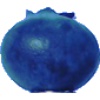
Label: Huckleberry 1